Describe the emotion expressed in this image:  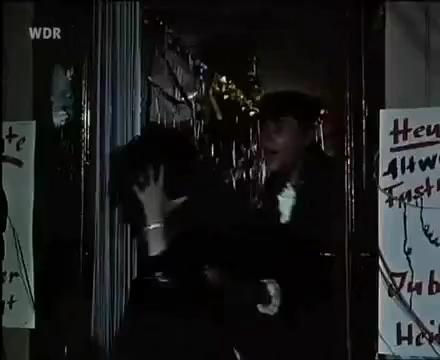
This person displays Suffering, valence and arousal with low intensity.